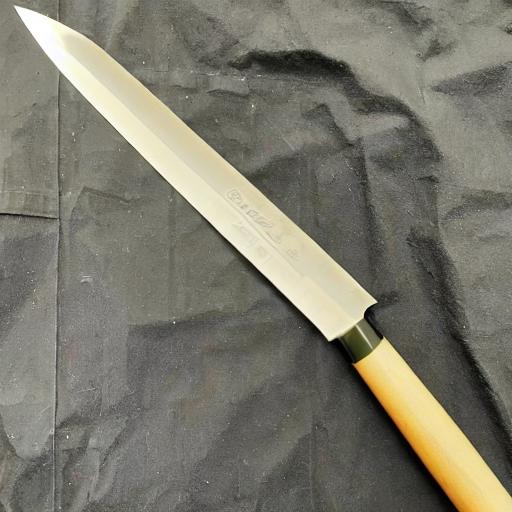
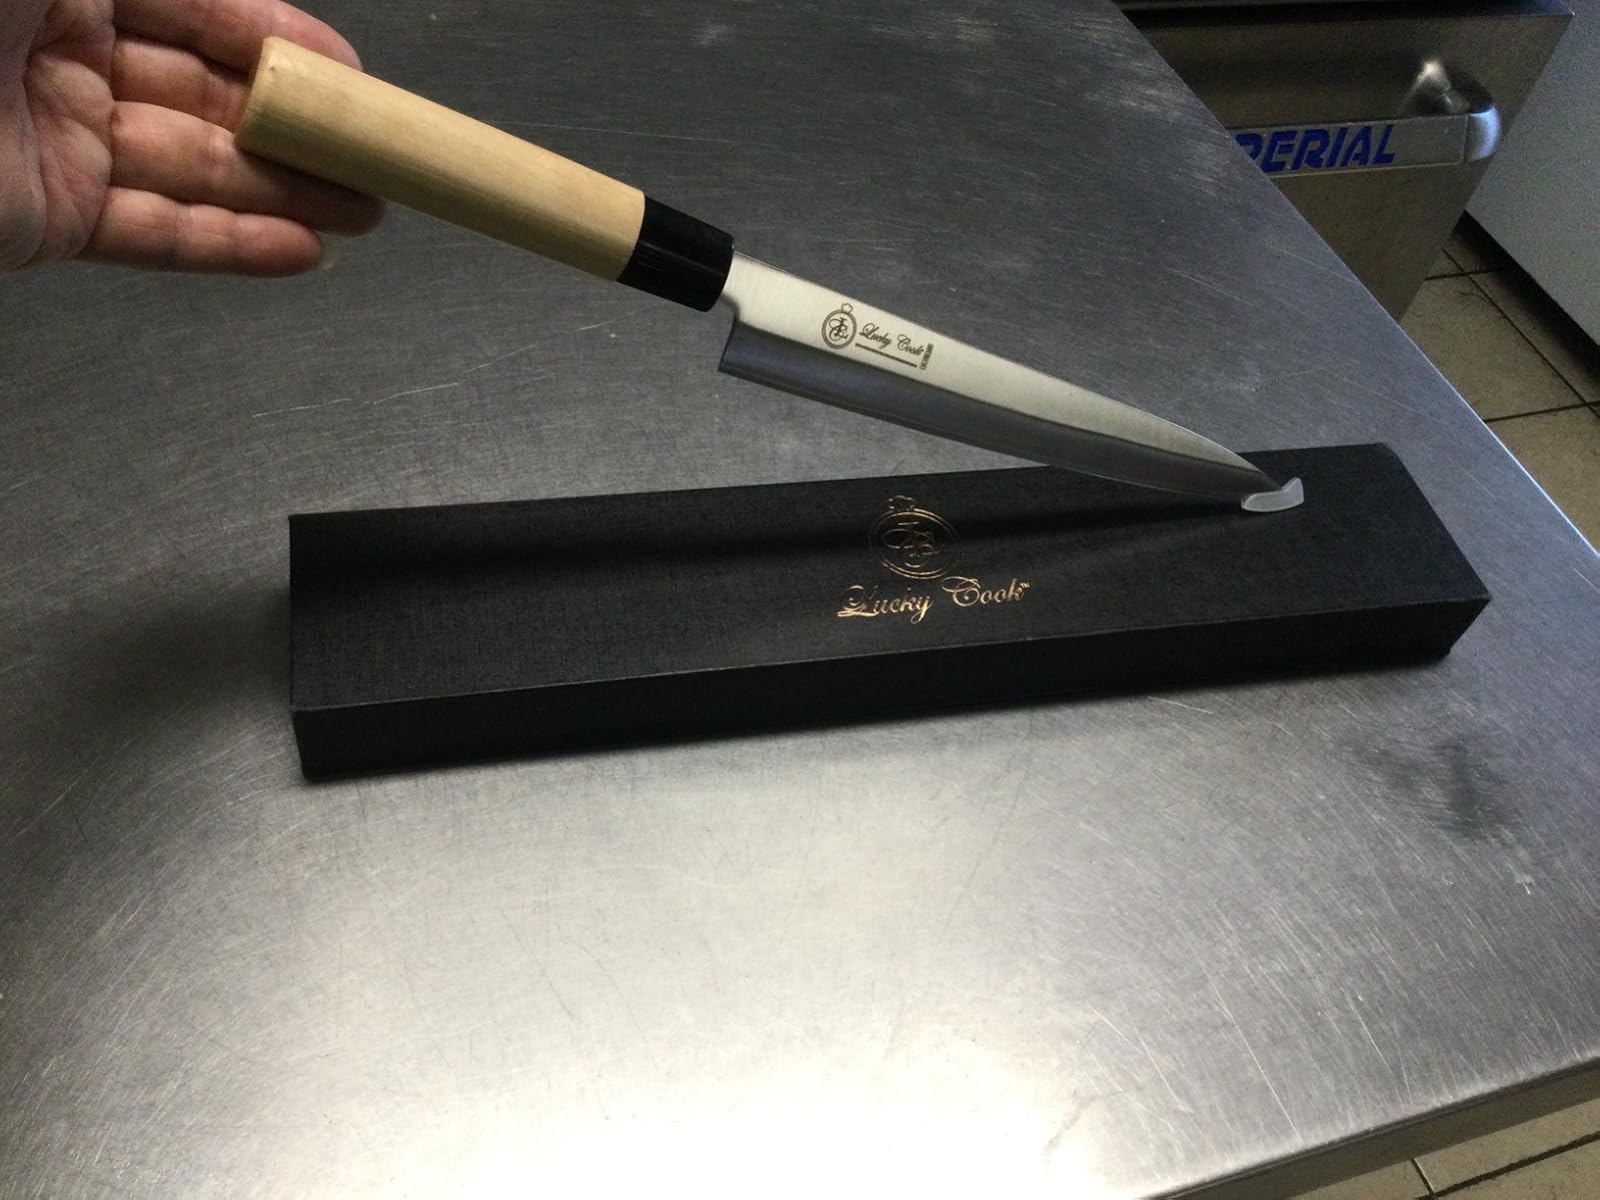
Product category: items_knife
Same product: no